Thomas J. McKean

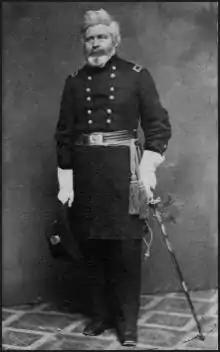
Thomas Jefferson McKean

Thomas Jefferson McKean (August 21, 1810 – April 19, 1870) was an American engineer, soldier, politician, and farmer. A West Point graduate, he fought in the United States Army during the Seminole Wars, in the Mexican–American War, and he served as a general in the Union Army during the American Civil War. He commanded the District of West Florida at the end of the Civil War in January 1865.